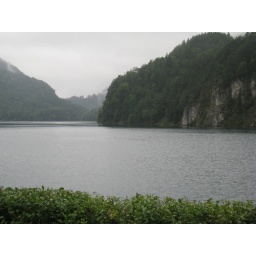
The alpine lake at the base of Neuschwanstein. Photo by Susan Buzzelli.